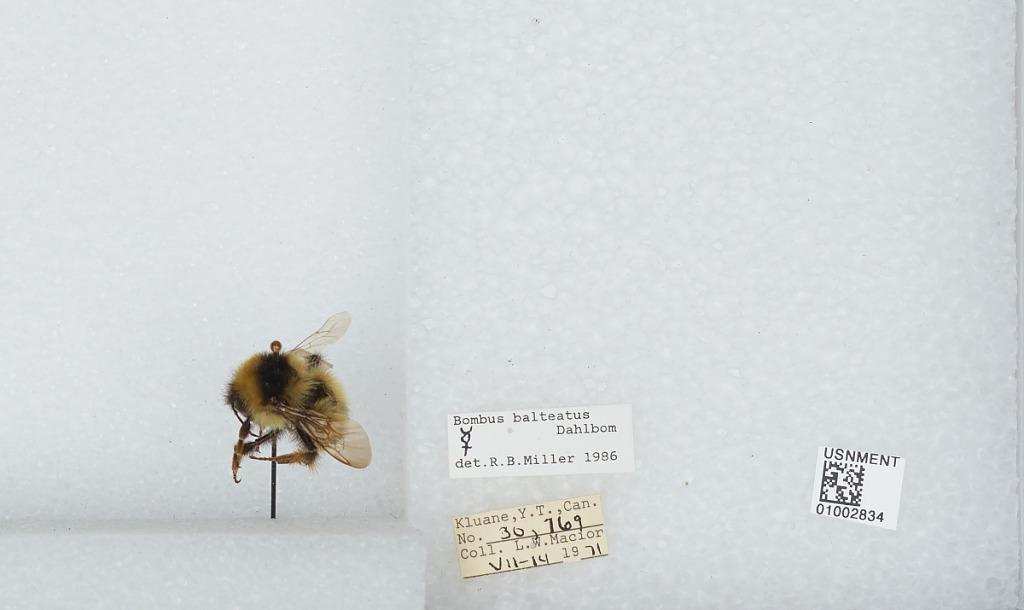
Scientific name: Bombus (Alpinobombus) balteatus Dahlbom
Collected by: L. Macior
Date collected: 1971-7-14
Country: Canada
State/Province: Yukon Territory
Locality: Kluane
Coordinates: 60.75, -139.5
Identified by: Miller, R. B.